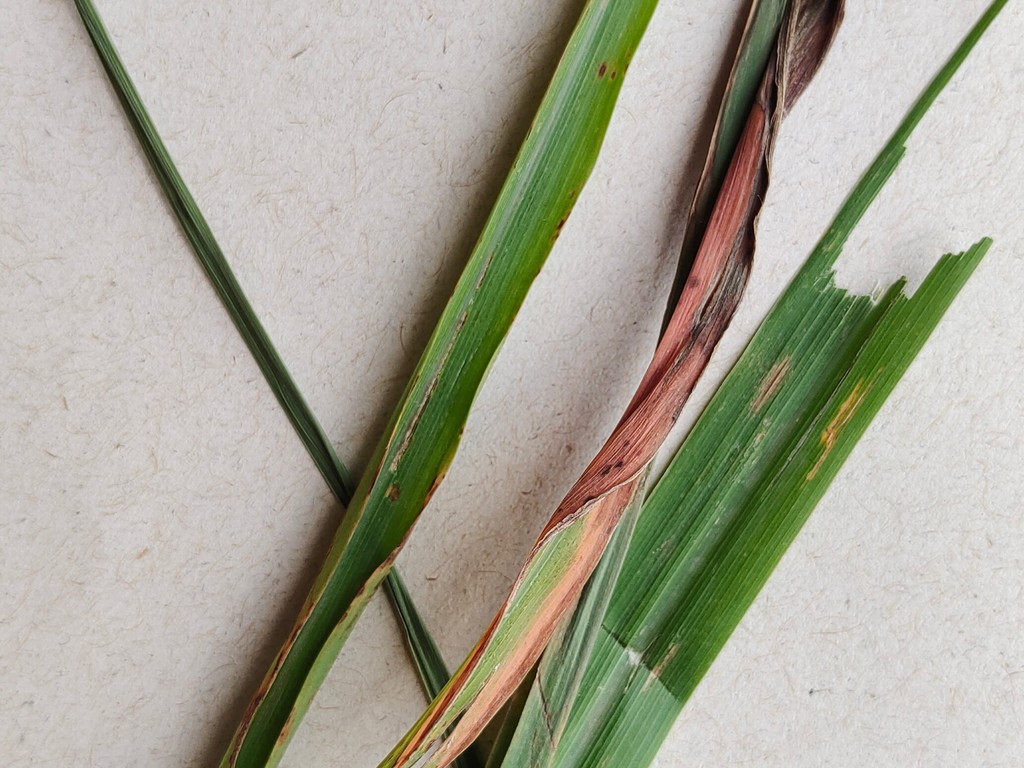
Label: Unhealthy